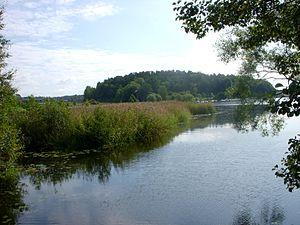
Helgö est une île suédoise.